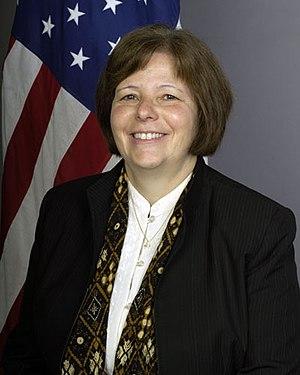
Un référendum sur l'indépendance de l'État de Chuuk doit avoir lieu en mars 2022 dans l'État de Chuuk, aux États fédérés de Micronésie. Initialement prévu en 2015, le scrutin a fait l'objet de plusieurs reports de la part du gouvernement central.